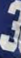
Number: 3